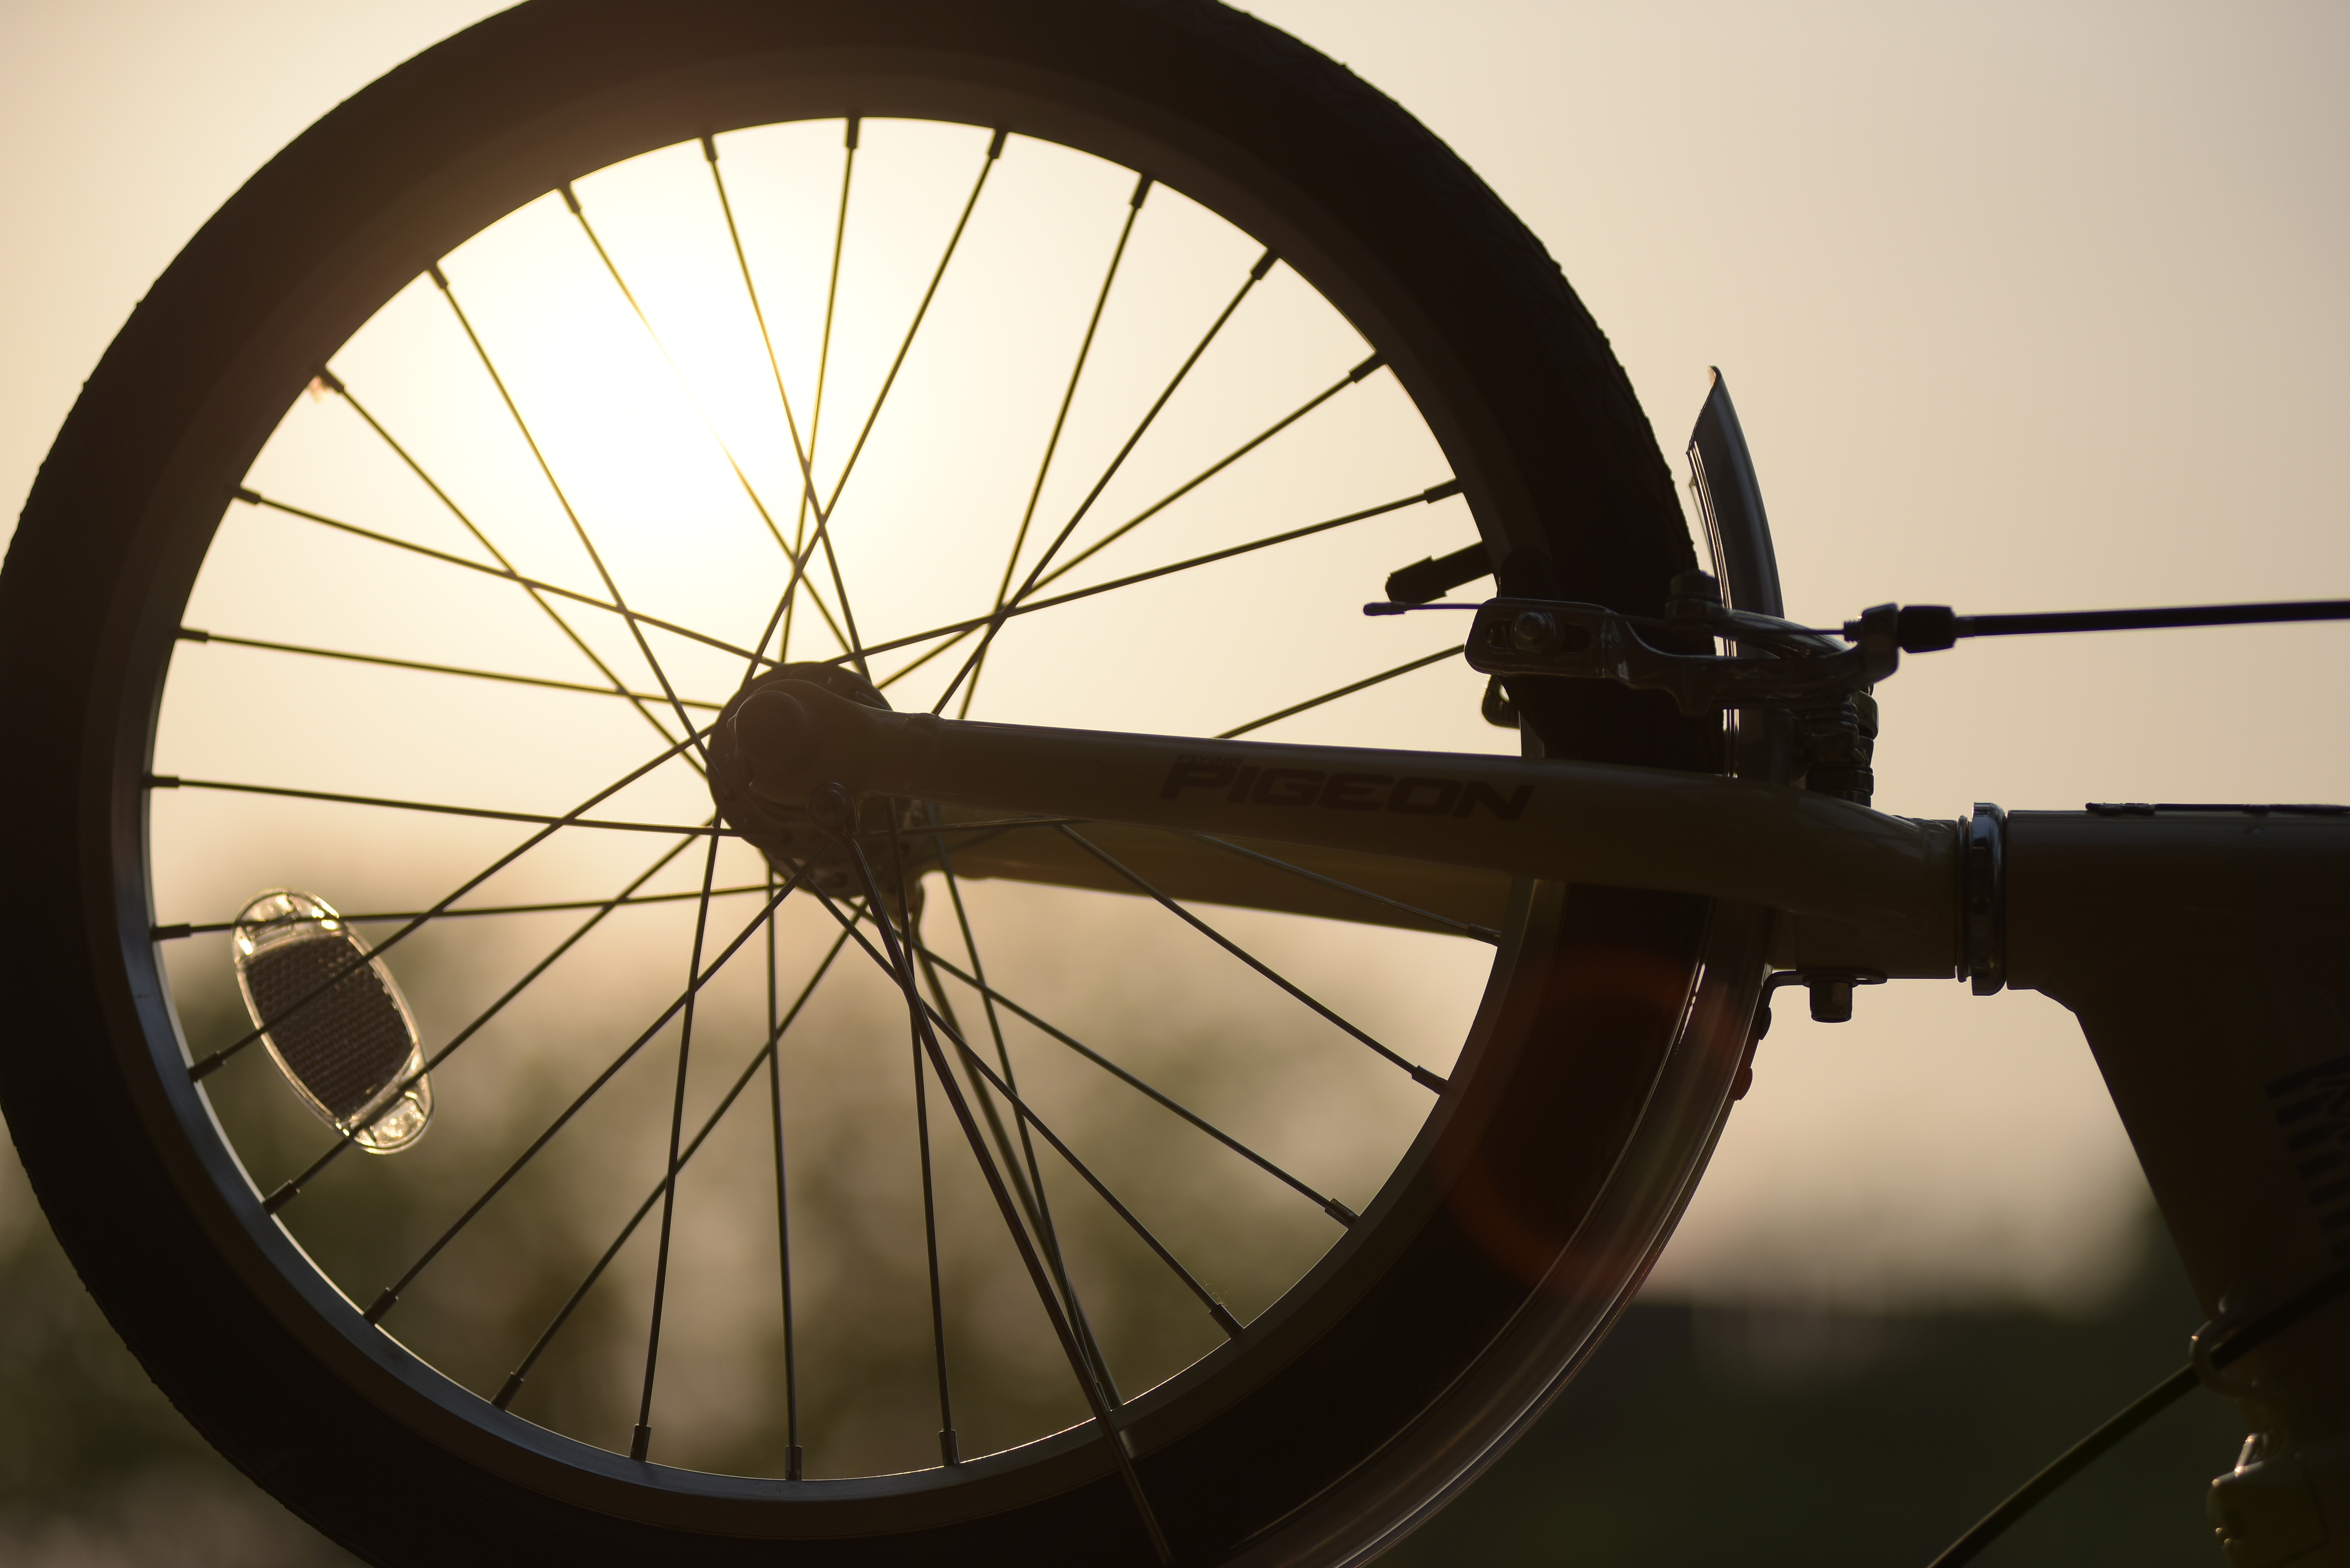
sunset, wheel, bicycle, bike, vehicle, spoke, sports equipment, mountain bike, rim, light and shadow, bicycle frame, bicycle wheel, cyclo cross bicycle, bmx bike, road bicycle, racing bicycle